Woodcote Park

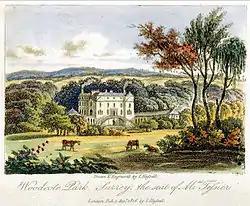
Woodcote Park in an engraving by John Hassell, 1816

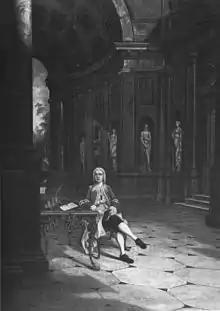
Benedict Leonard Calvert, younger son of Benedict Calvert, 4th Baron Baltimore, painted by Francis Brerewood at the family home of Woodcote Park, Surrey, c1726.

Woodcote Park is a Grade II* listed stately home and estate of about near Epsom, Surrey, England, currently owned by the Royal Automobile Club. It was formerly the seat of a number of prominent English families, including the Calvert family, Barons Baltimore and Lords Proprietor of the colony of Maryland. The interior of the house once boasted a gilded library and number of fine murals by notable Italian artists including Antonio Verrio, but most of the historic rooms were removed by the RAC, which had purchased the estate in 1913, and what remained was destroyed by fire in 1934. The present appearance of the house dates from its restoration in 1936. However, the interior of one of the original drawing rooms still survives in the Museum of Fine Arts at Boston, Massachusetts. The estate was used by the military as a convalescent hospital in the First World War and as a training camp in both world wars.